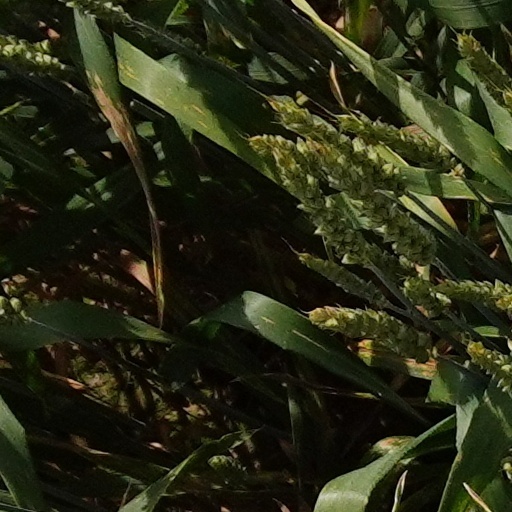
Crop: wheat